Aristau

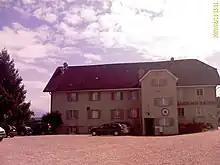
"Gasthaus" (Restaurant and hotel) "Krone" in Birri village

, Aristau had an unemployment rate of 1.67%. , there were 119 people employed in the primary economic sector and about 37 businesses involved in this sector. 26 people are employed in the secondary sector and there are 11 businesses in this sector. 79 people are employed in the tertiary sector, with 29 businesses in this sector.